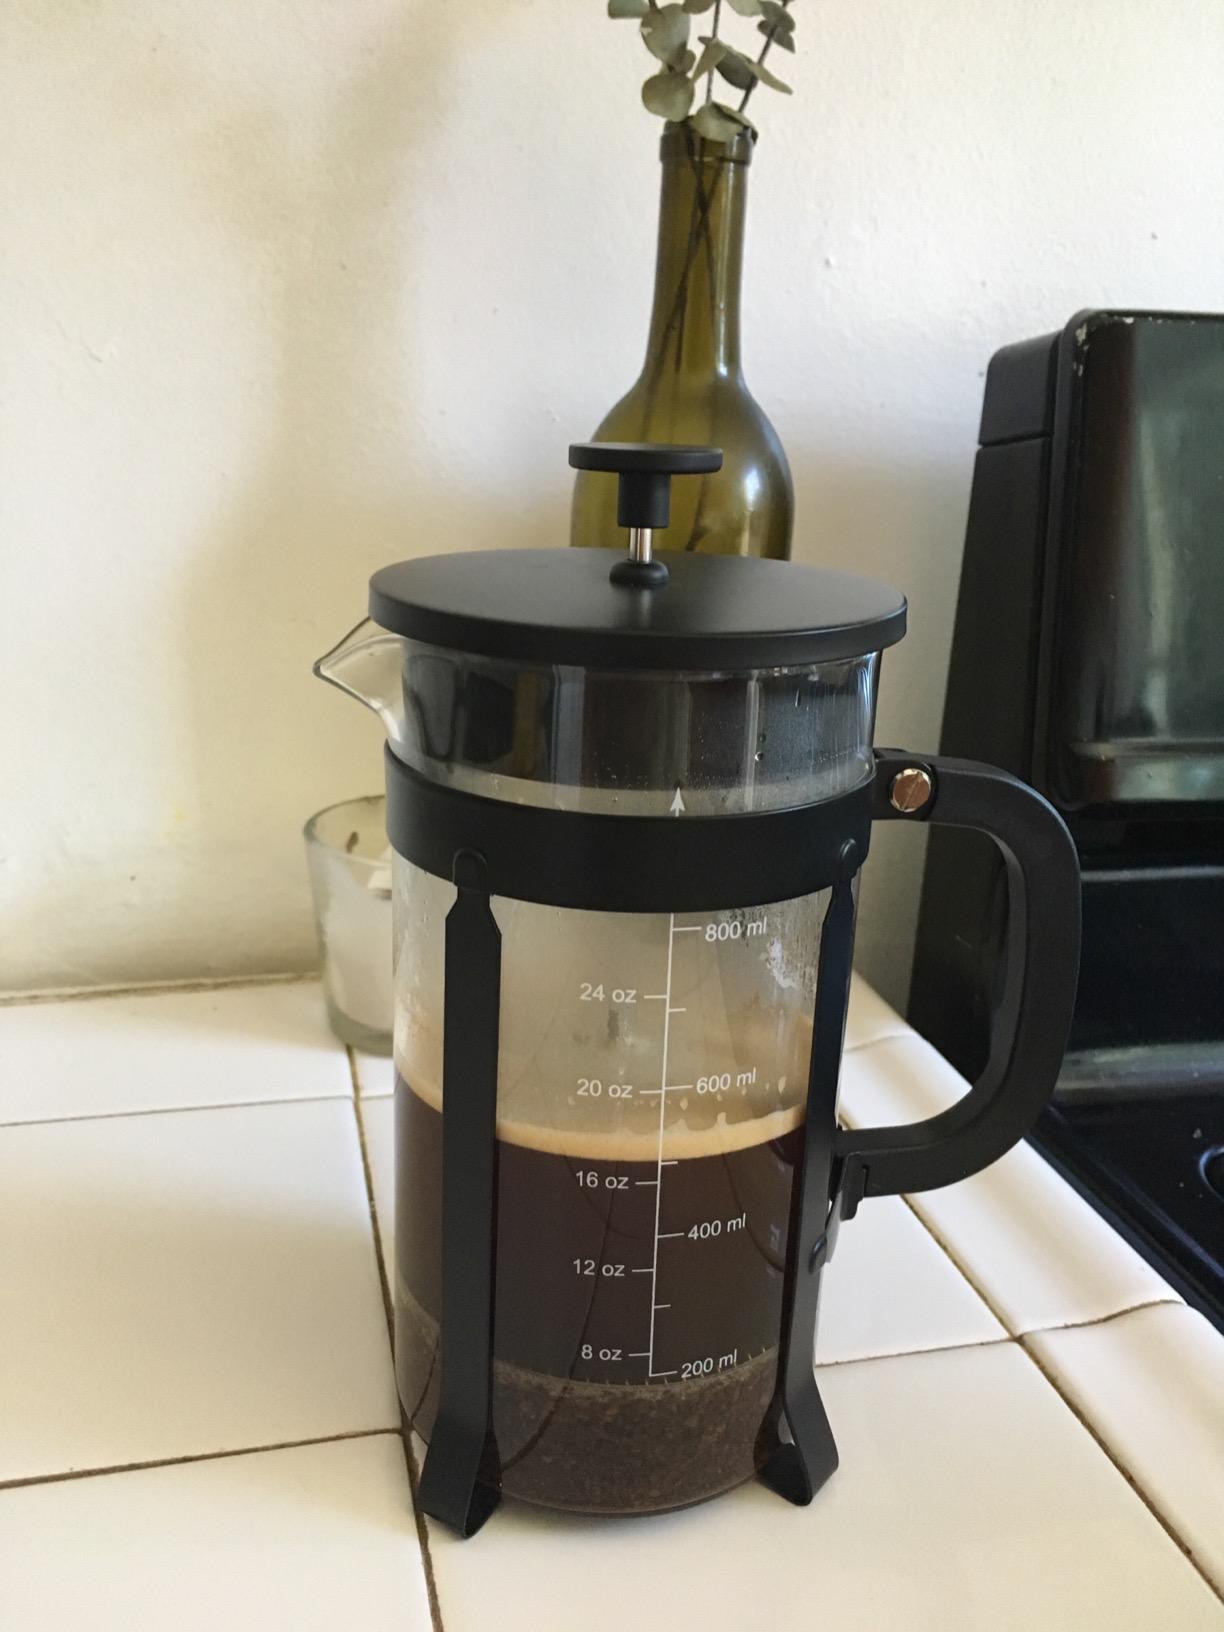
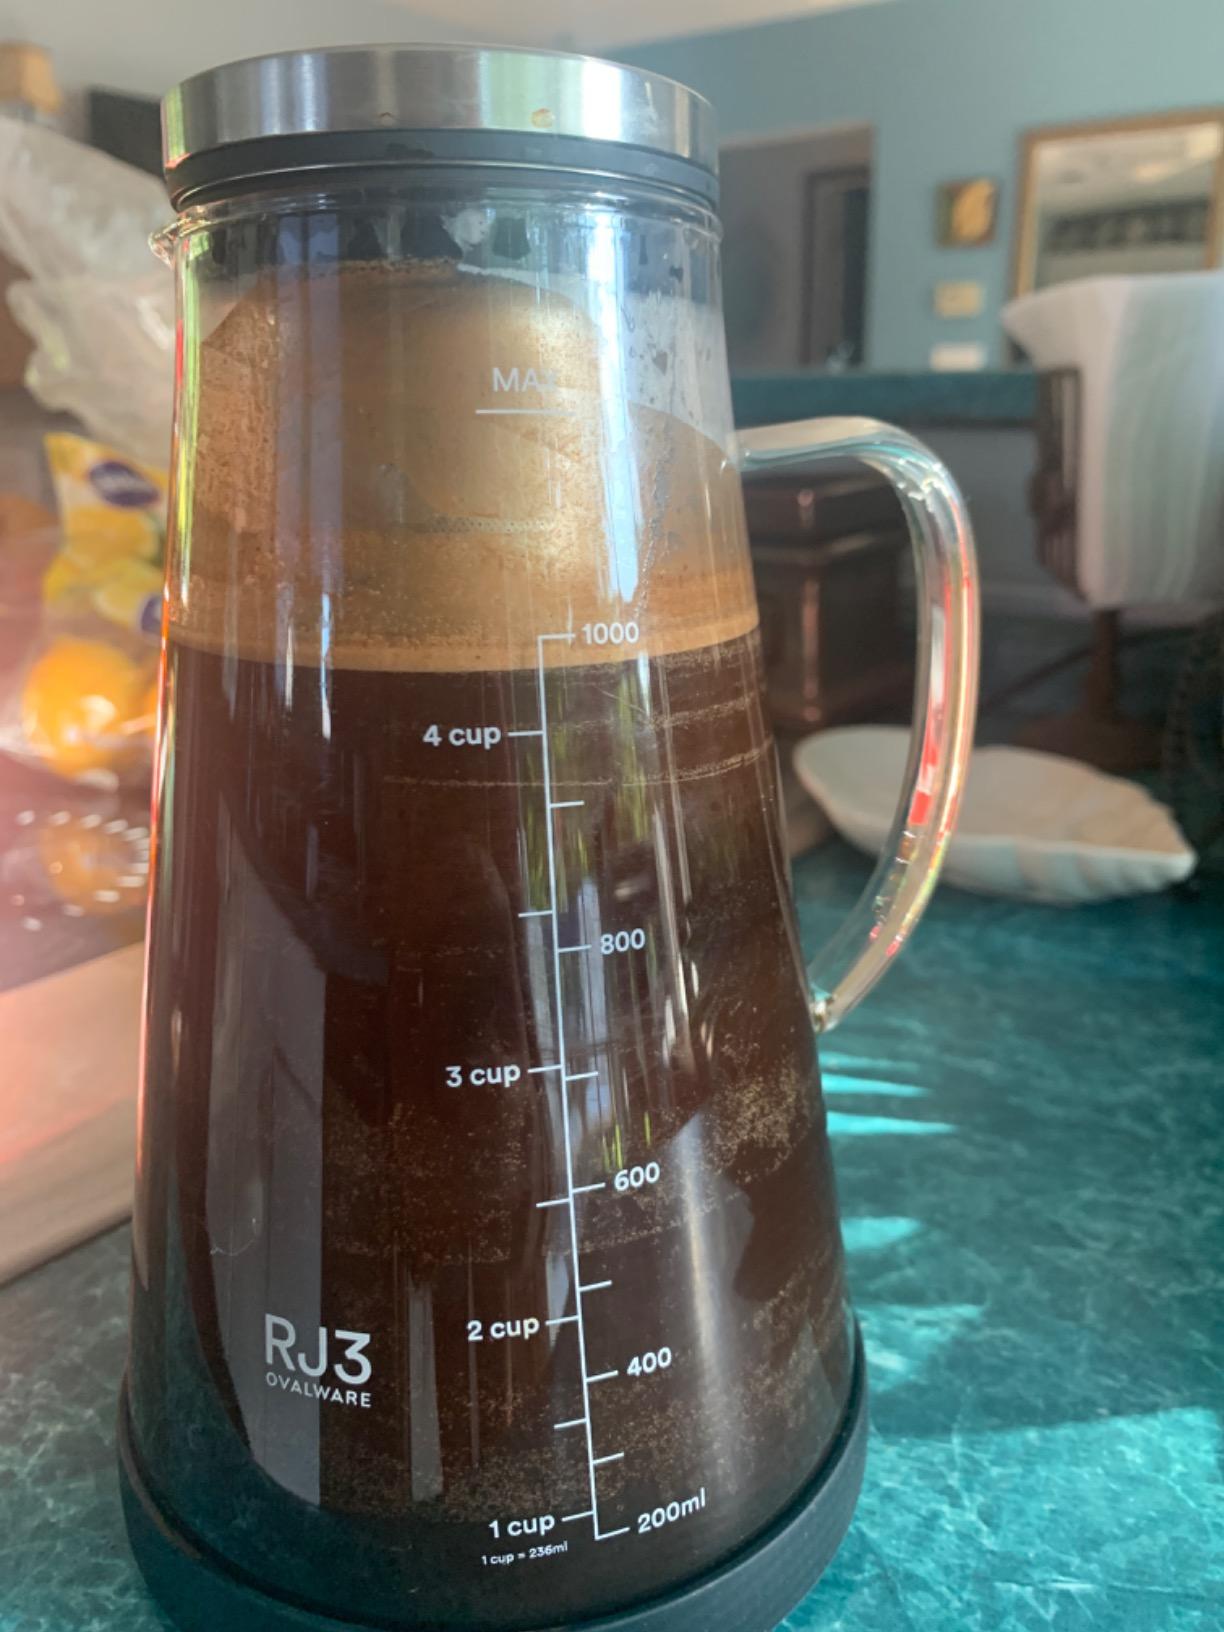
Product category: items_tea
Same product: no